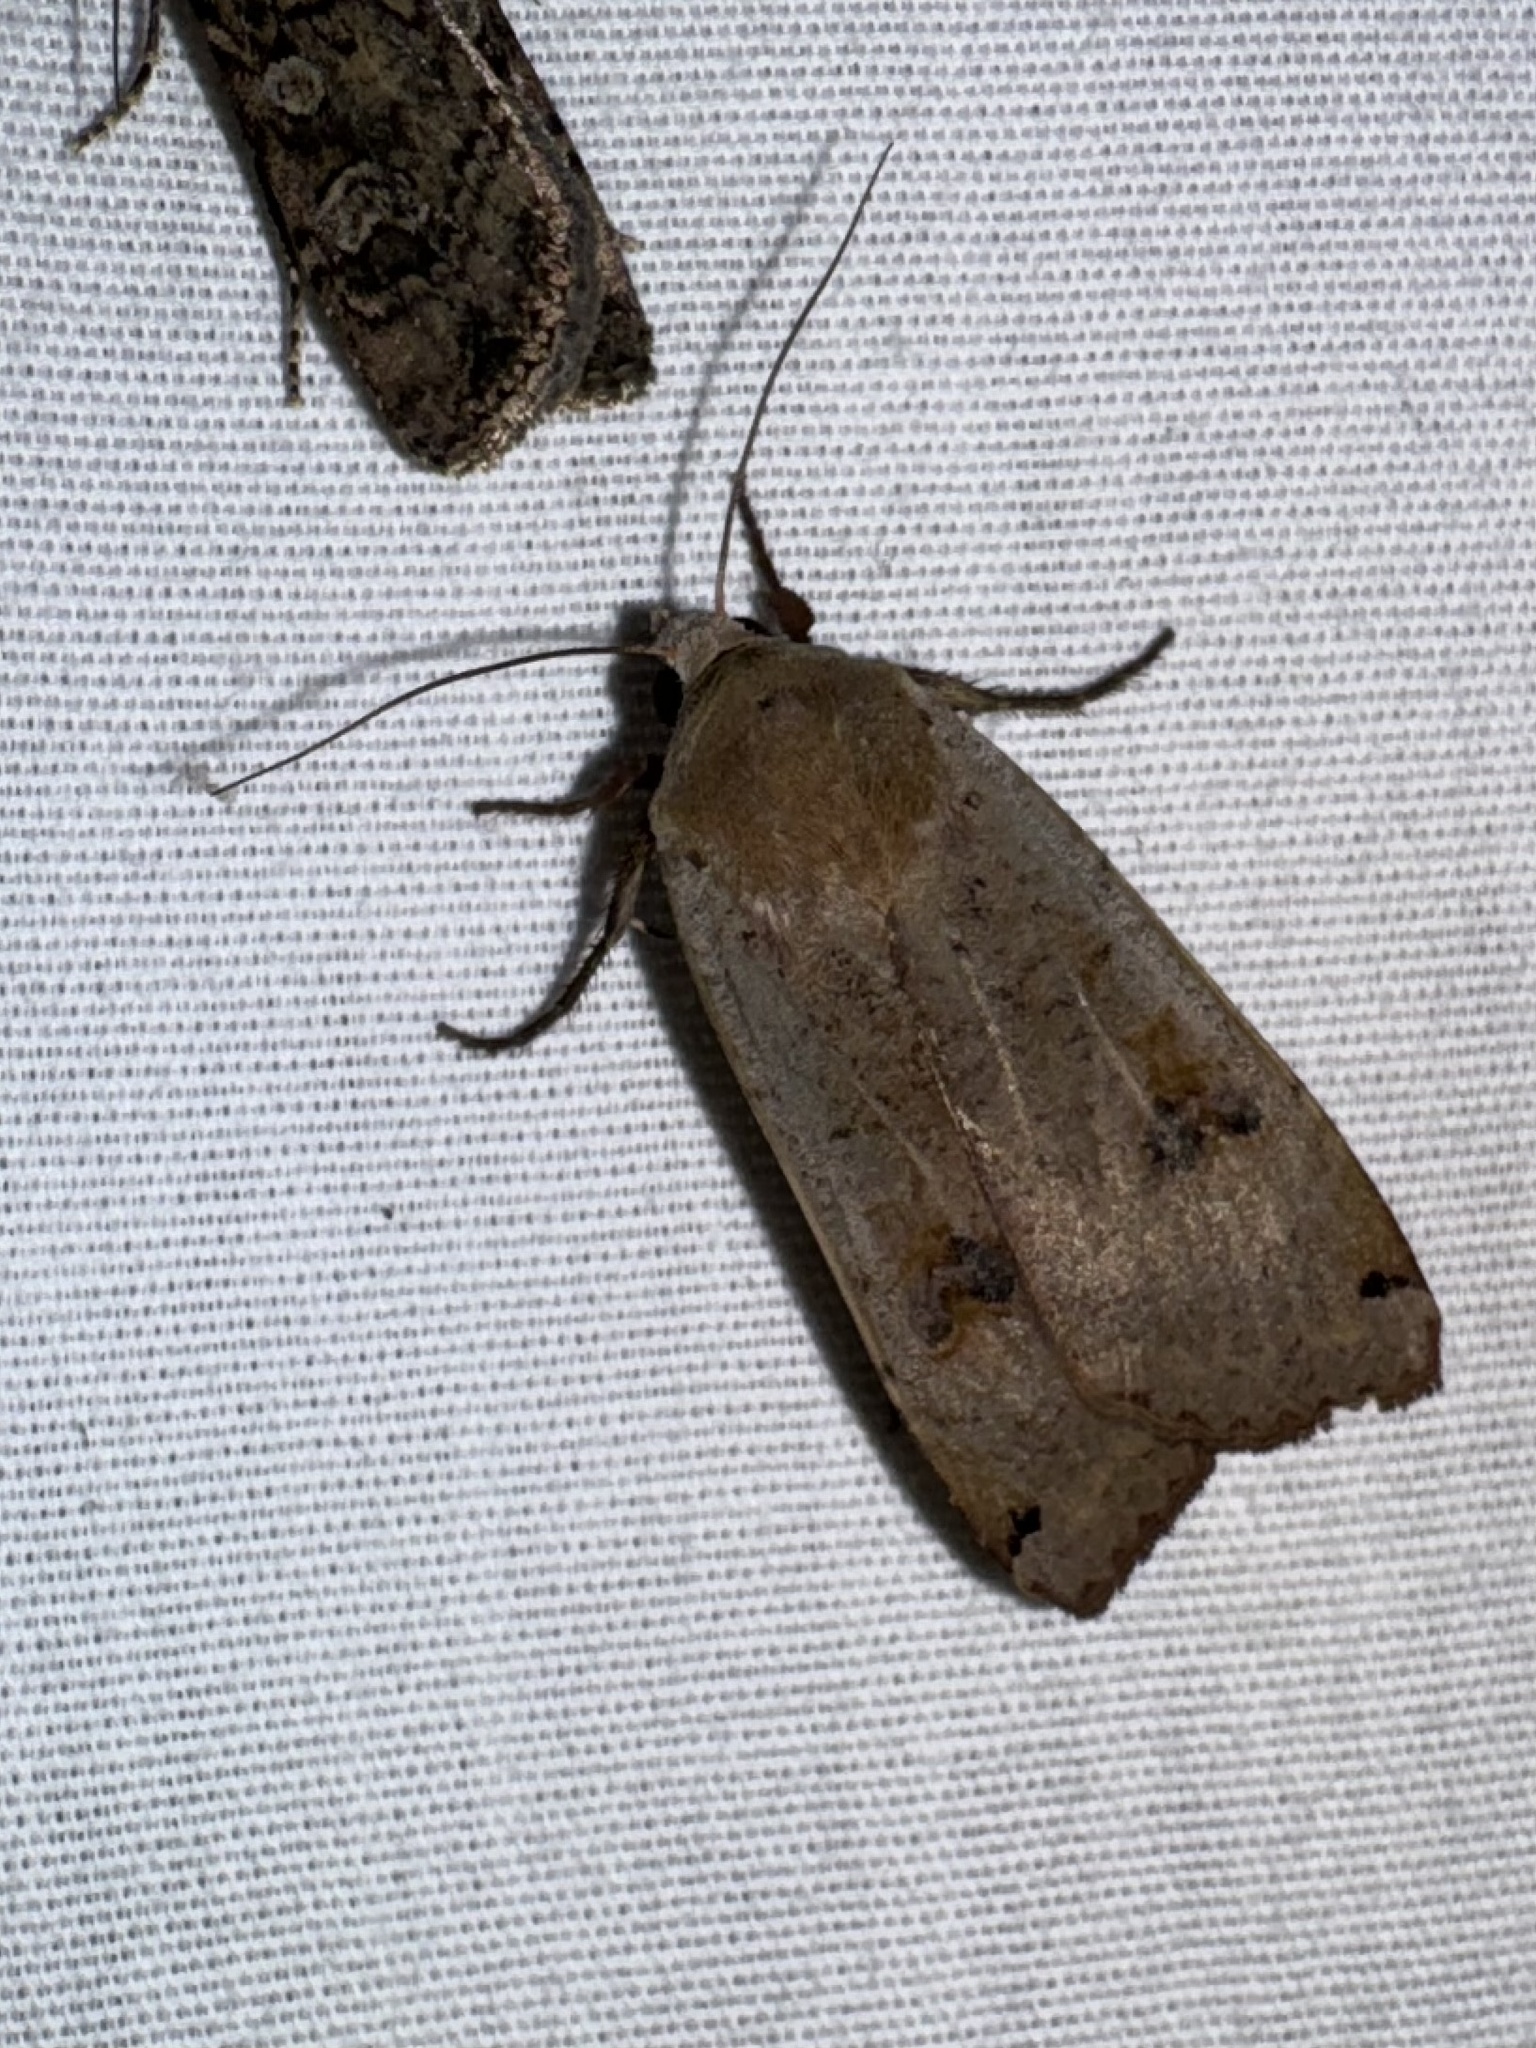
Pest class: cutworms